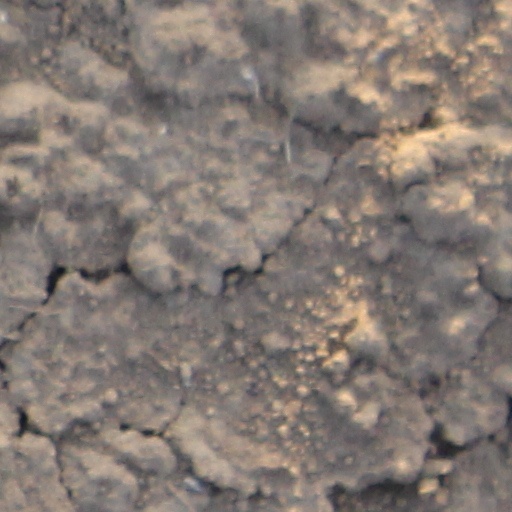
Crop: wheat